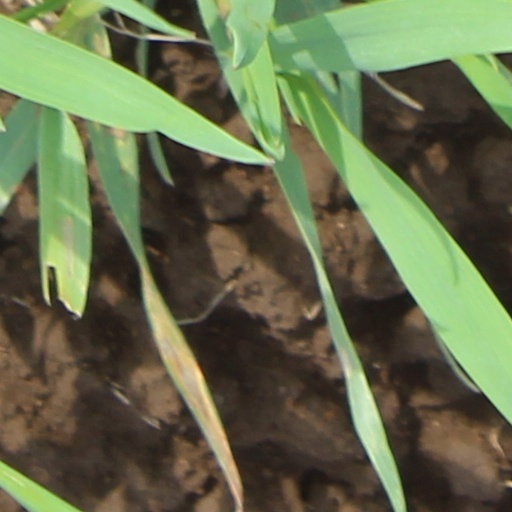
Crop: wheat